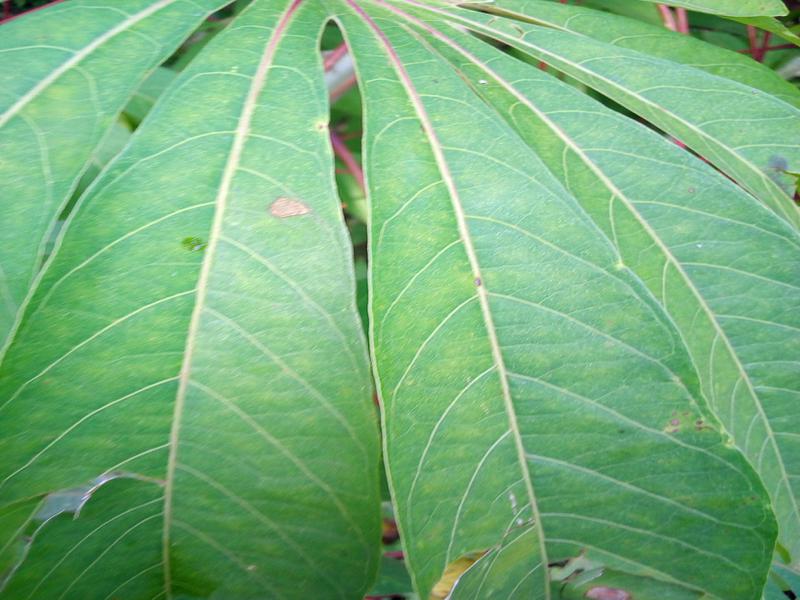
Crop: cassava
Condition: healthy